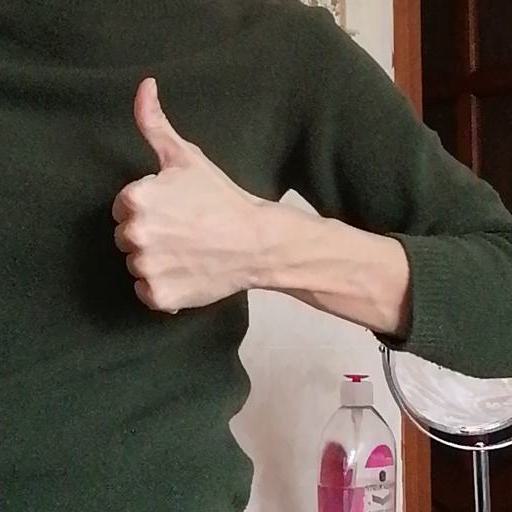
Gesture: like